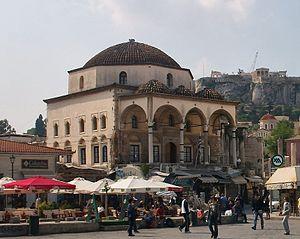
Le musée national d'art populaire est un musée situé à Athènes de Grèce. Il fut créé en 1918 en la Mosquée Tzistarakis.